Qipao

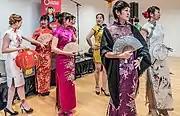
Women in Dublin Chinese community celebrating Chinese New Year in various styles of Qipao, 2016

Cheongsams are a popular outfit choice for festive seasons like Chinese New Year. In countries with significant Chinese populations, such as Malaysia, Singapore, Hong Kong, and Taiwan, it is common for women to have new cheongsams tailored in preparation for the New Year. Cheongsams are also popular outfits for older women on formal occasions or family reunions. Upmarket fashion labels such as Shanghai Tang specialize in modern versions of the cheongsam as occasion wear.